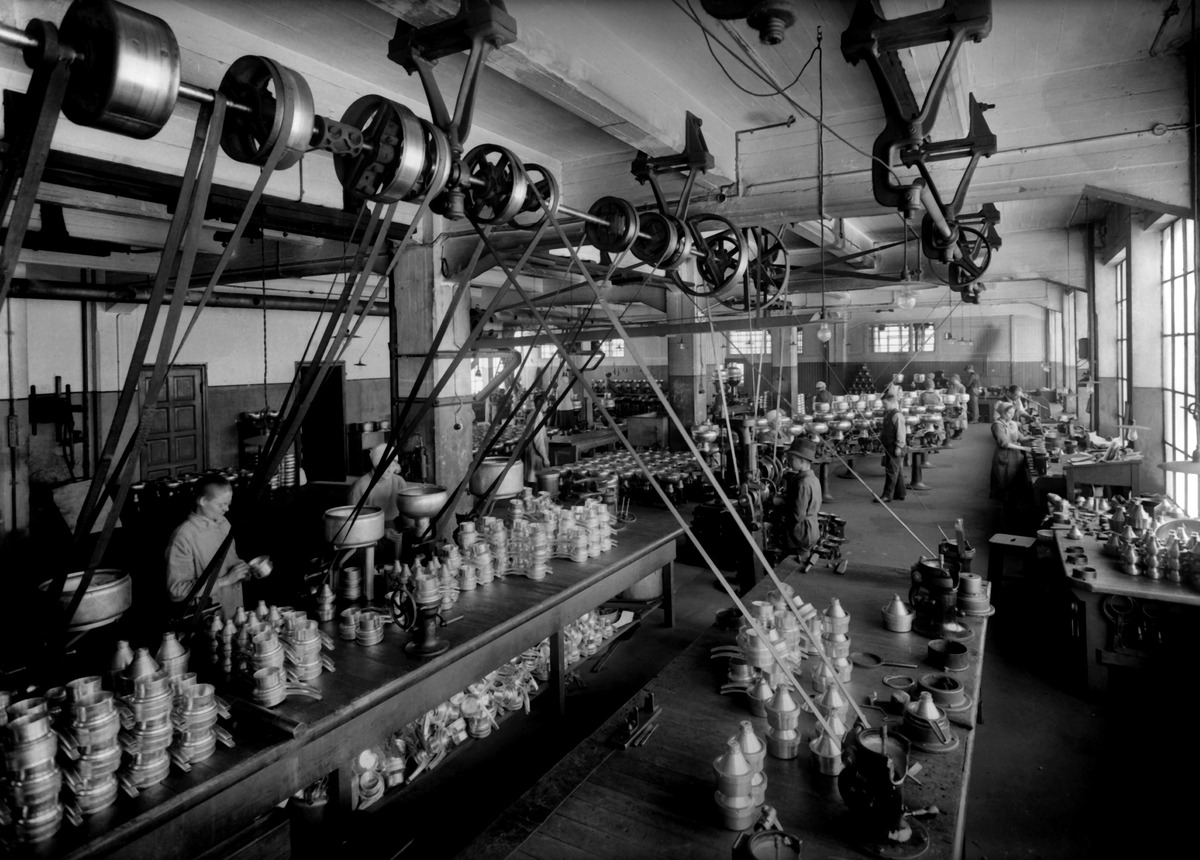
Kone- ja Siltarakennus Oy, separaattoritehdas, separaattorien kokoonpano-- ja koetusosasto
sisällön kuvaus: Kone- ja Siltarakennus Oy, separaattoritehdas, separaattorien kokoonpano-- ja koetusosasto. mustavalkoinen
Kuvaaja: Sundström, Eric, valokuvaaja
Ajankohta: kuvausaika 1900 -l:n alku mahd
Paikka: Suomi, Uusimaa, Helsinki, Sörnäinen Helsinki, Sörnäisten rantatie 9
Aiheet: Kone- ja Siltarakennus oy, teollisuus, metalliteollisuus, tehtaat, teollisuusrakennukset, koneet, työkoneet, työntekijät, naiset, naisen asema, separaattorit